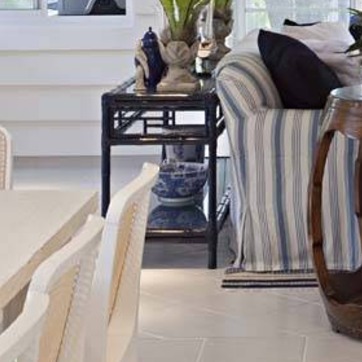
Material: ceramic